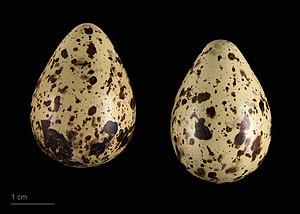
Le Bécasseau minute est une espèce de petits oiseaux limicoles de la famille des Scolopacidae et à la sous-famille des Calidridinae. Son nom fait allusion à sa petite taille.